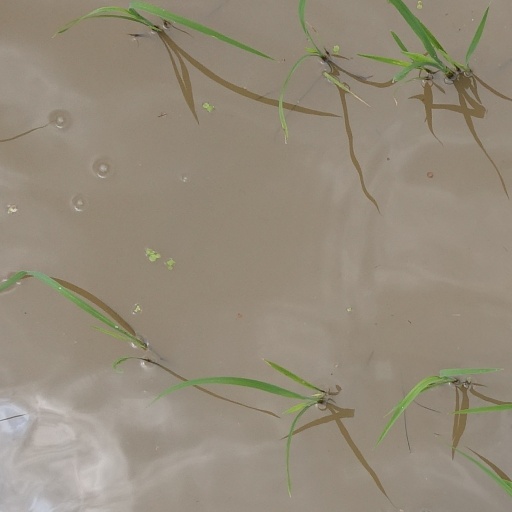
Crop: rice